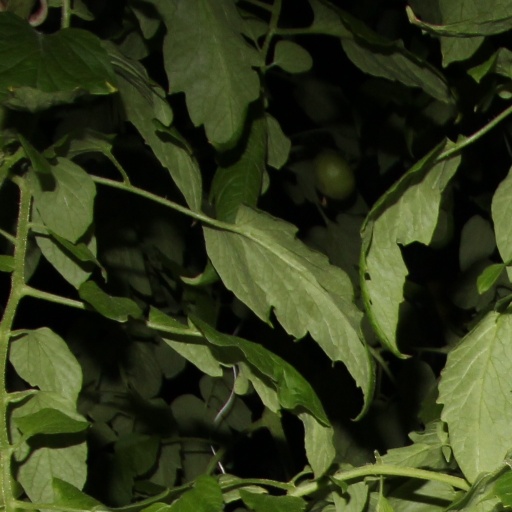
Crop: tomato